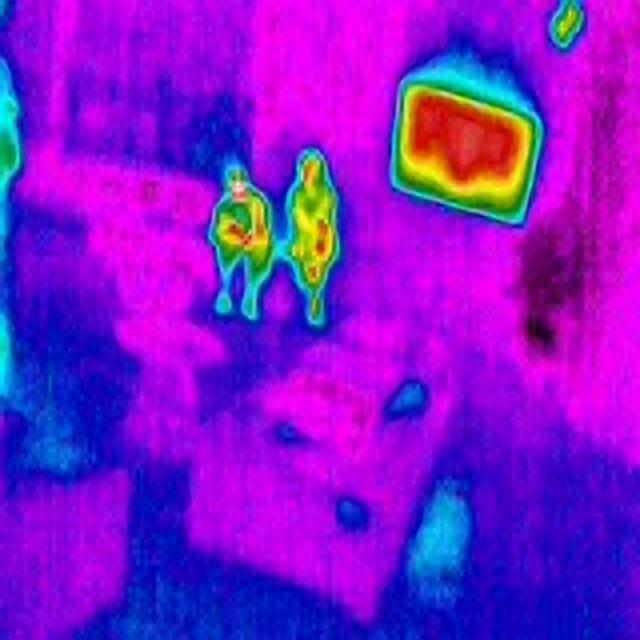
Detected objects:
label: person
label: person